2nd SS Panzer Division Das Reich

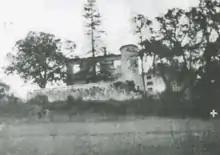
One of the division's war crimes took place at Laclotte Castle on 7 June 1944. At right, the location where civilians were shot.

After the Battle of France, the SS-VT was officially renamed the Waffen-SS in July 1940. In December 1940 the Germania Regiment was removed from the "Verfügungs-Division" and used to form the cadre of a new division, SS Division Germania. By the start of 1941, the division was renamed "Reich" (in 1942 "Das Reich"), and "Germania" was renamed as SS Division Wiking.